Guangdong Guangya High School

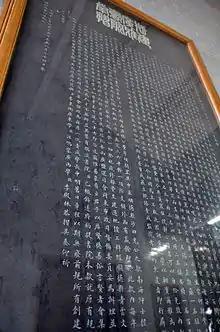
Inscription of Zhang Zhidong's "Memorial on the Establishment of Guangya Academy"

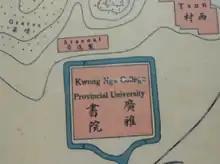
Guangya ( / ) was known as its Cantonese postal romanization "Kwong Nga" at that time. In this article, "Guangya" instead of "Kwong Nga" was used since the school did not actually have a formal English name then.

In a memorial to the imperial court, Zhang Zhidong stated his motivations for establishing Guangya Academy ( /). He wrote on the necessity of favoring scholarship and creating an educated social atmosphere in Liangguang. He also cited inadequate capacities of several existing academies for taking in students. He was granted permission to purchase of land in northwest Guangzhou (known as Canton at that time) for the academy. Construction started on and completed a year later at a cost of of silver. The academy opened on with an annual budget of of silver. The inaugural head of the academy was Liang Dingfen, a scholar whom Zhang Zhidong frequently consulted with education issues.